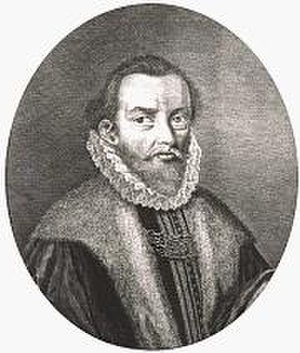
Anhalts regenter / Anhalt / Fyrster af Anhalt fra Huset Askanien
Anhalts regenter er en oversigt over de regenter, som har regeret over Hertugdømmet Anhalt i den centrale del af Tyskland.